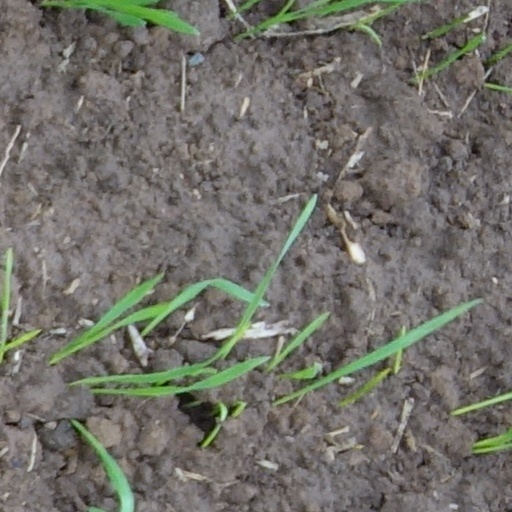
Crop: wheat